Ilkka Kanerva

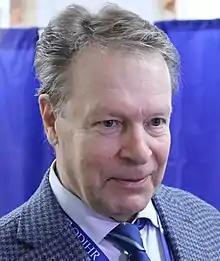
Kanerva in 2019

Ilkka Armas Mikael Kanerva (28 January 1948 – 14 April 2022) was a Finnish politician and a member of the Parliament of Finland. He was born in Lokalahti, now a part of Uusikaupunki in Southwest Finland. He was the Minister for Foreign Affairs from 2007 to 2008. Kanerva was a member of the National Coalition Party.